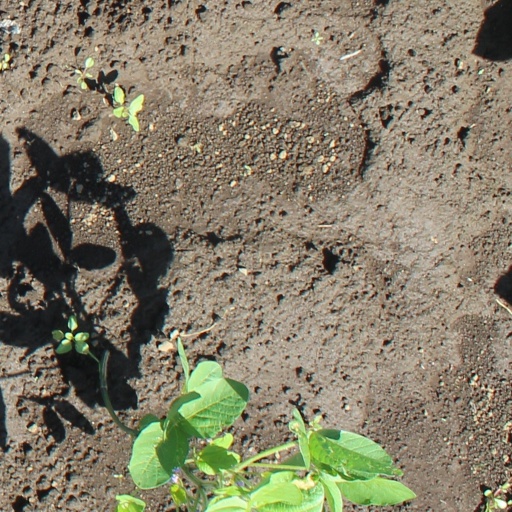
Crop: soybean